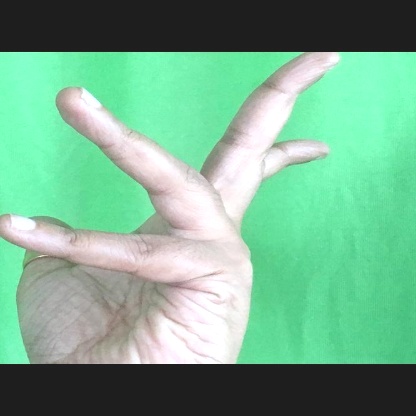
Mudra: Alapadmam